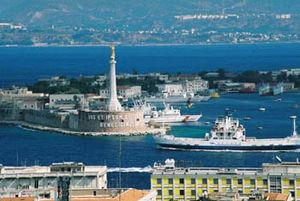
La Legio X Fretensis fut une légion de l’armée romaine créée en 41 ou 40 av. J.-C. par Octave, héritier de Jules César, dans le cadre de la guerre civile qui l’opposait à Pompée.